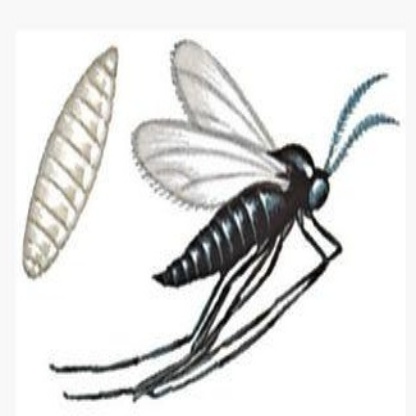
Nhãn: Sâu năn ( Muỗi hành )(Rice Gall Midge)